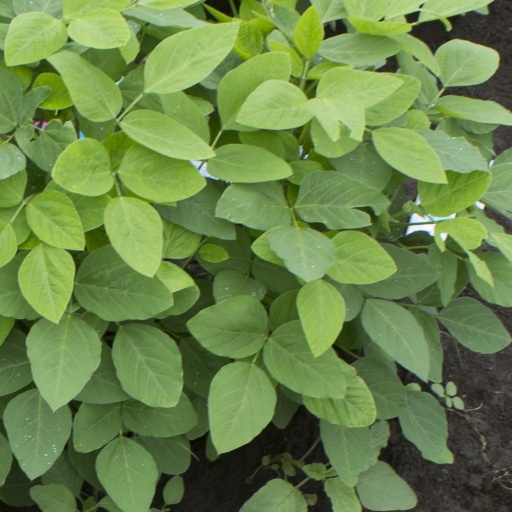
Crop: soybean